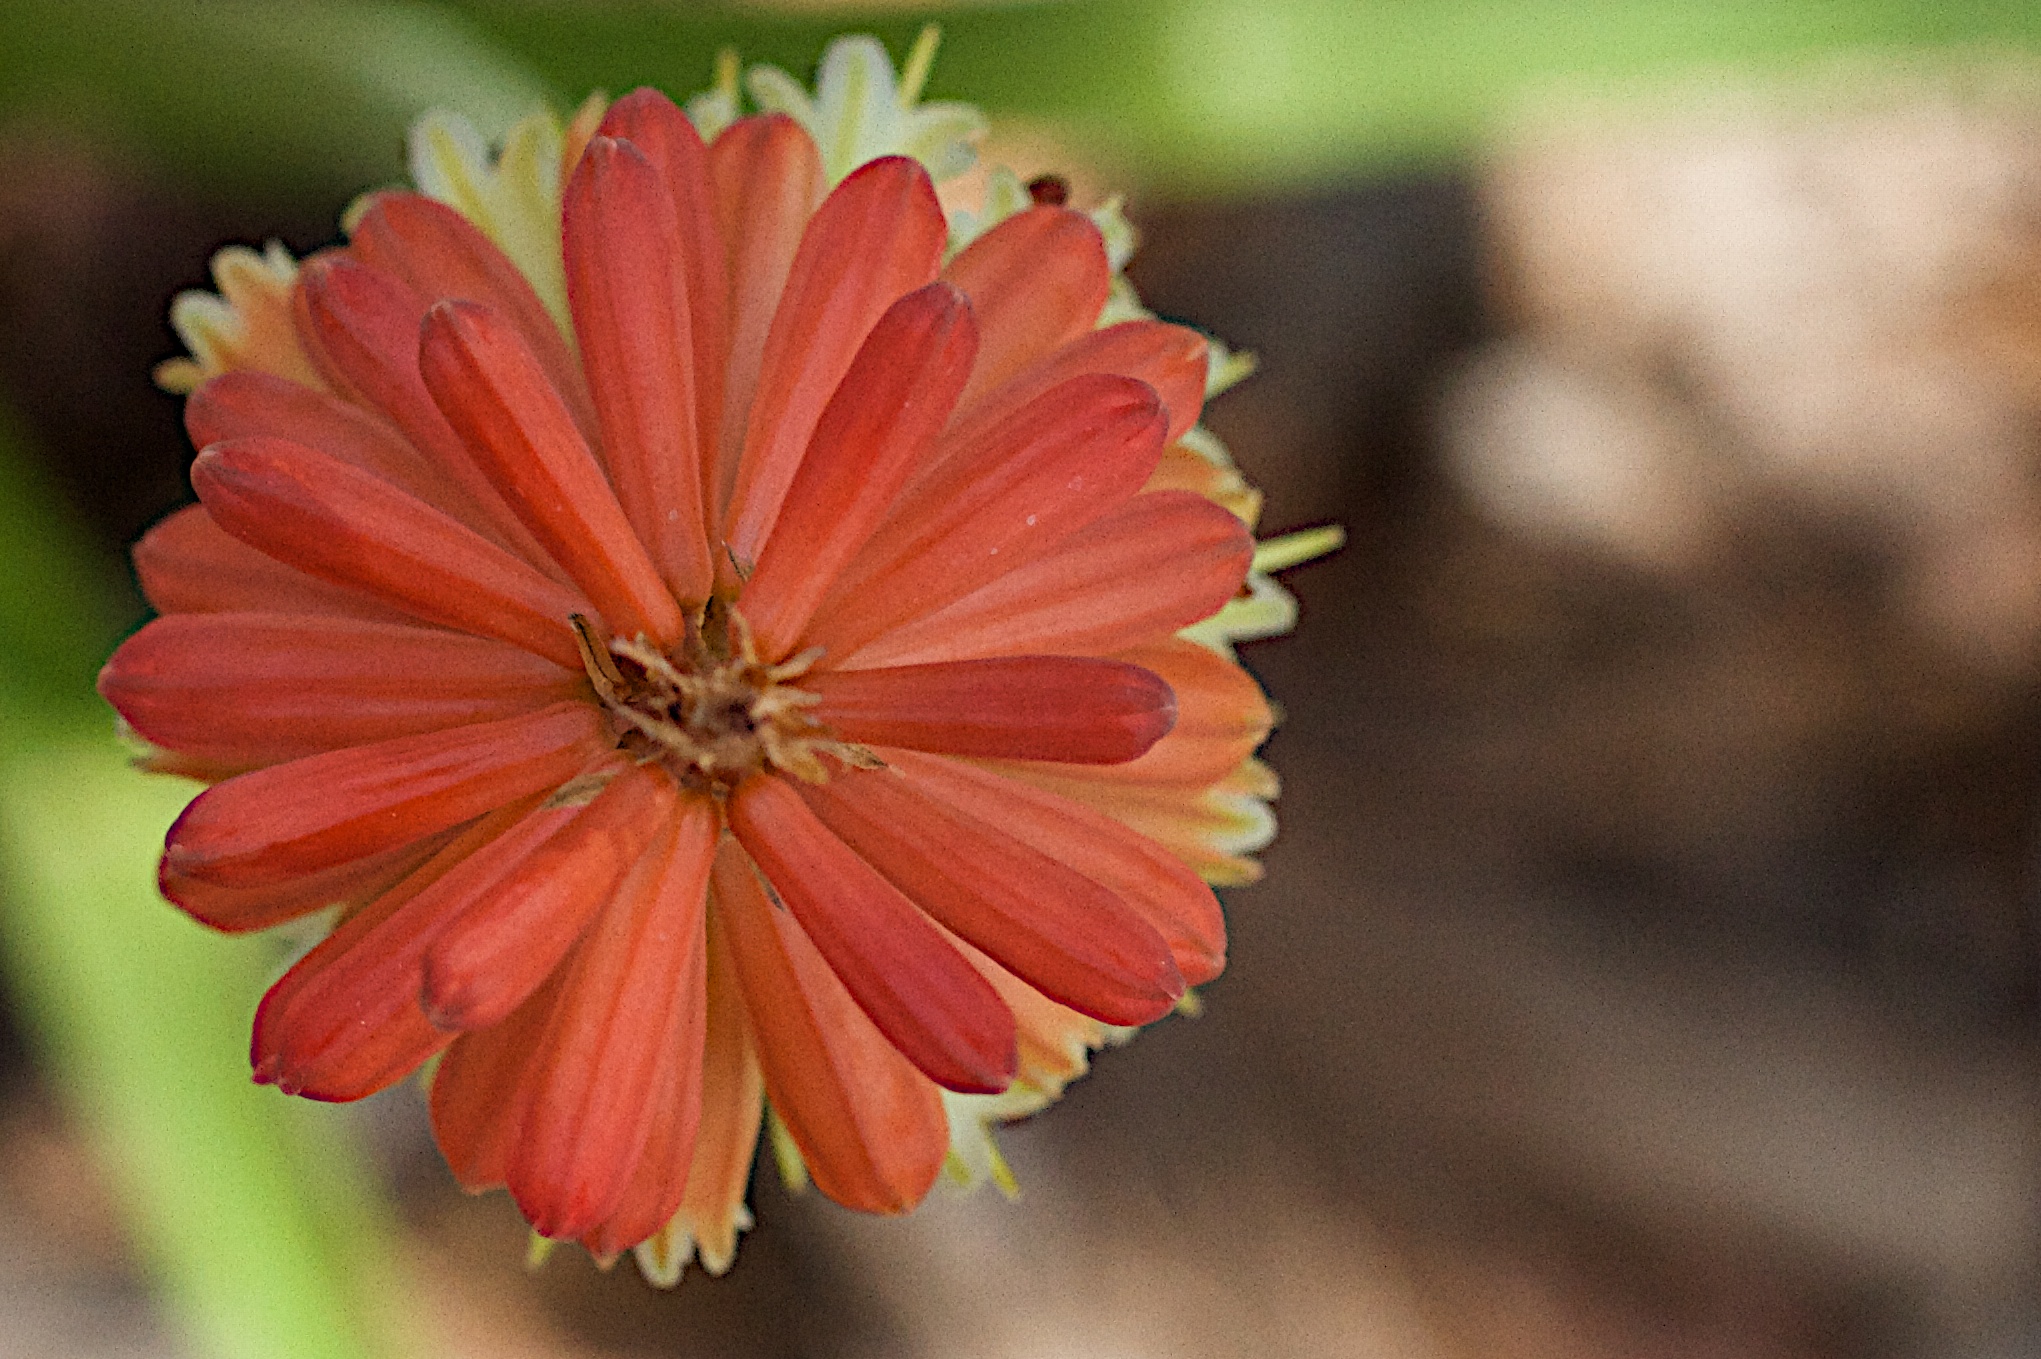
plant, photography, flower, petal, botany, flora, wildflower, close up, macro photography, flowering plant, daisy family, annual plant, plant stem, land plant